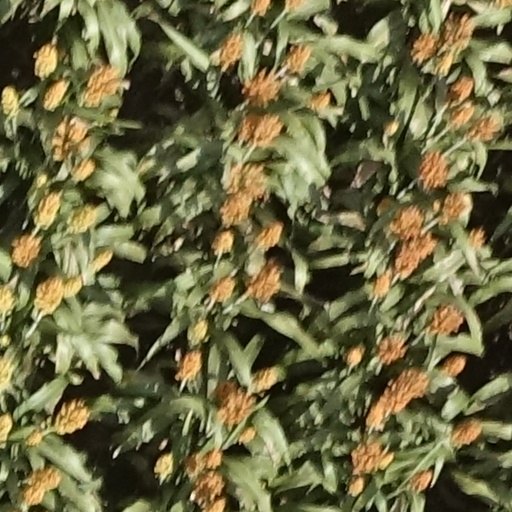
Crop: sorghum